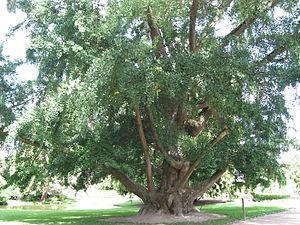
Le Jardin Botanique de Tours est situé à l'Ouest de la ville boulevard Tonnellé, face à la l'hôpital Bretonneau. Il est implanté sur une ancienne zone humide traversée autrefois par le ruisseau Sainte-Anne. Ce cours d'eau reliait directement la Loire et le Cher et alimentait les douves du château de Plessis-lès-Tours.